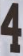
Number: 4